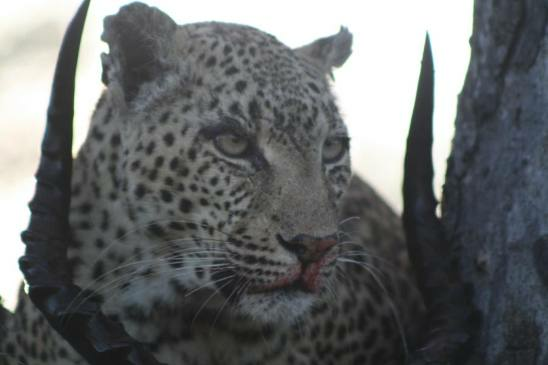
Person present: No